Lamp (advertisement)

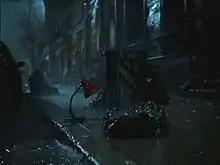
A frame from "Lamp"

Lamp is a television and cinema advertisement released in September 2002 to promote the IKEA chain of furniture stores in the United States. The 60-second commercial was the first part of the "Unböring" campaign conceived by advertising agency Crispin Porter + Bogusky, and follows a lamp abandoned by its owner. It was produced by the production company Morton/Jankel/Zander, and was directed by Spike Jonze. Post-production and editing was handled by Spot Welders and sound design by the California-based MIT Out Sound. The commercial aired concurrently with another IKEA piece in the same vein, titled "Moo Cow". "Lamp", and its associated campaign, was a popular, critical, and financial success. Sales of IKEA furniture increased by eight percent during the period in which the commercial ran, and "Lamp" received a number of awards, including a Grand Clio and the Grand Prix at the Cannes Lions International Advertising Festival, considered the most prestigious accolade granted by the advertising community .